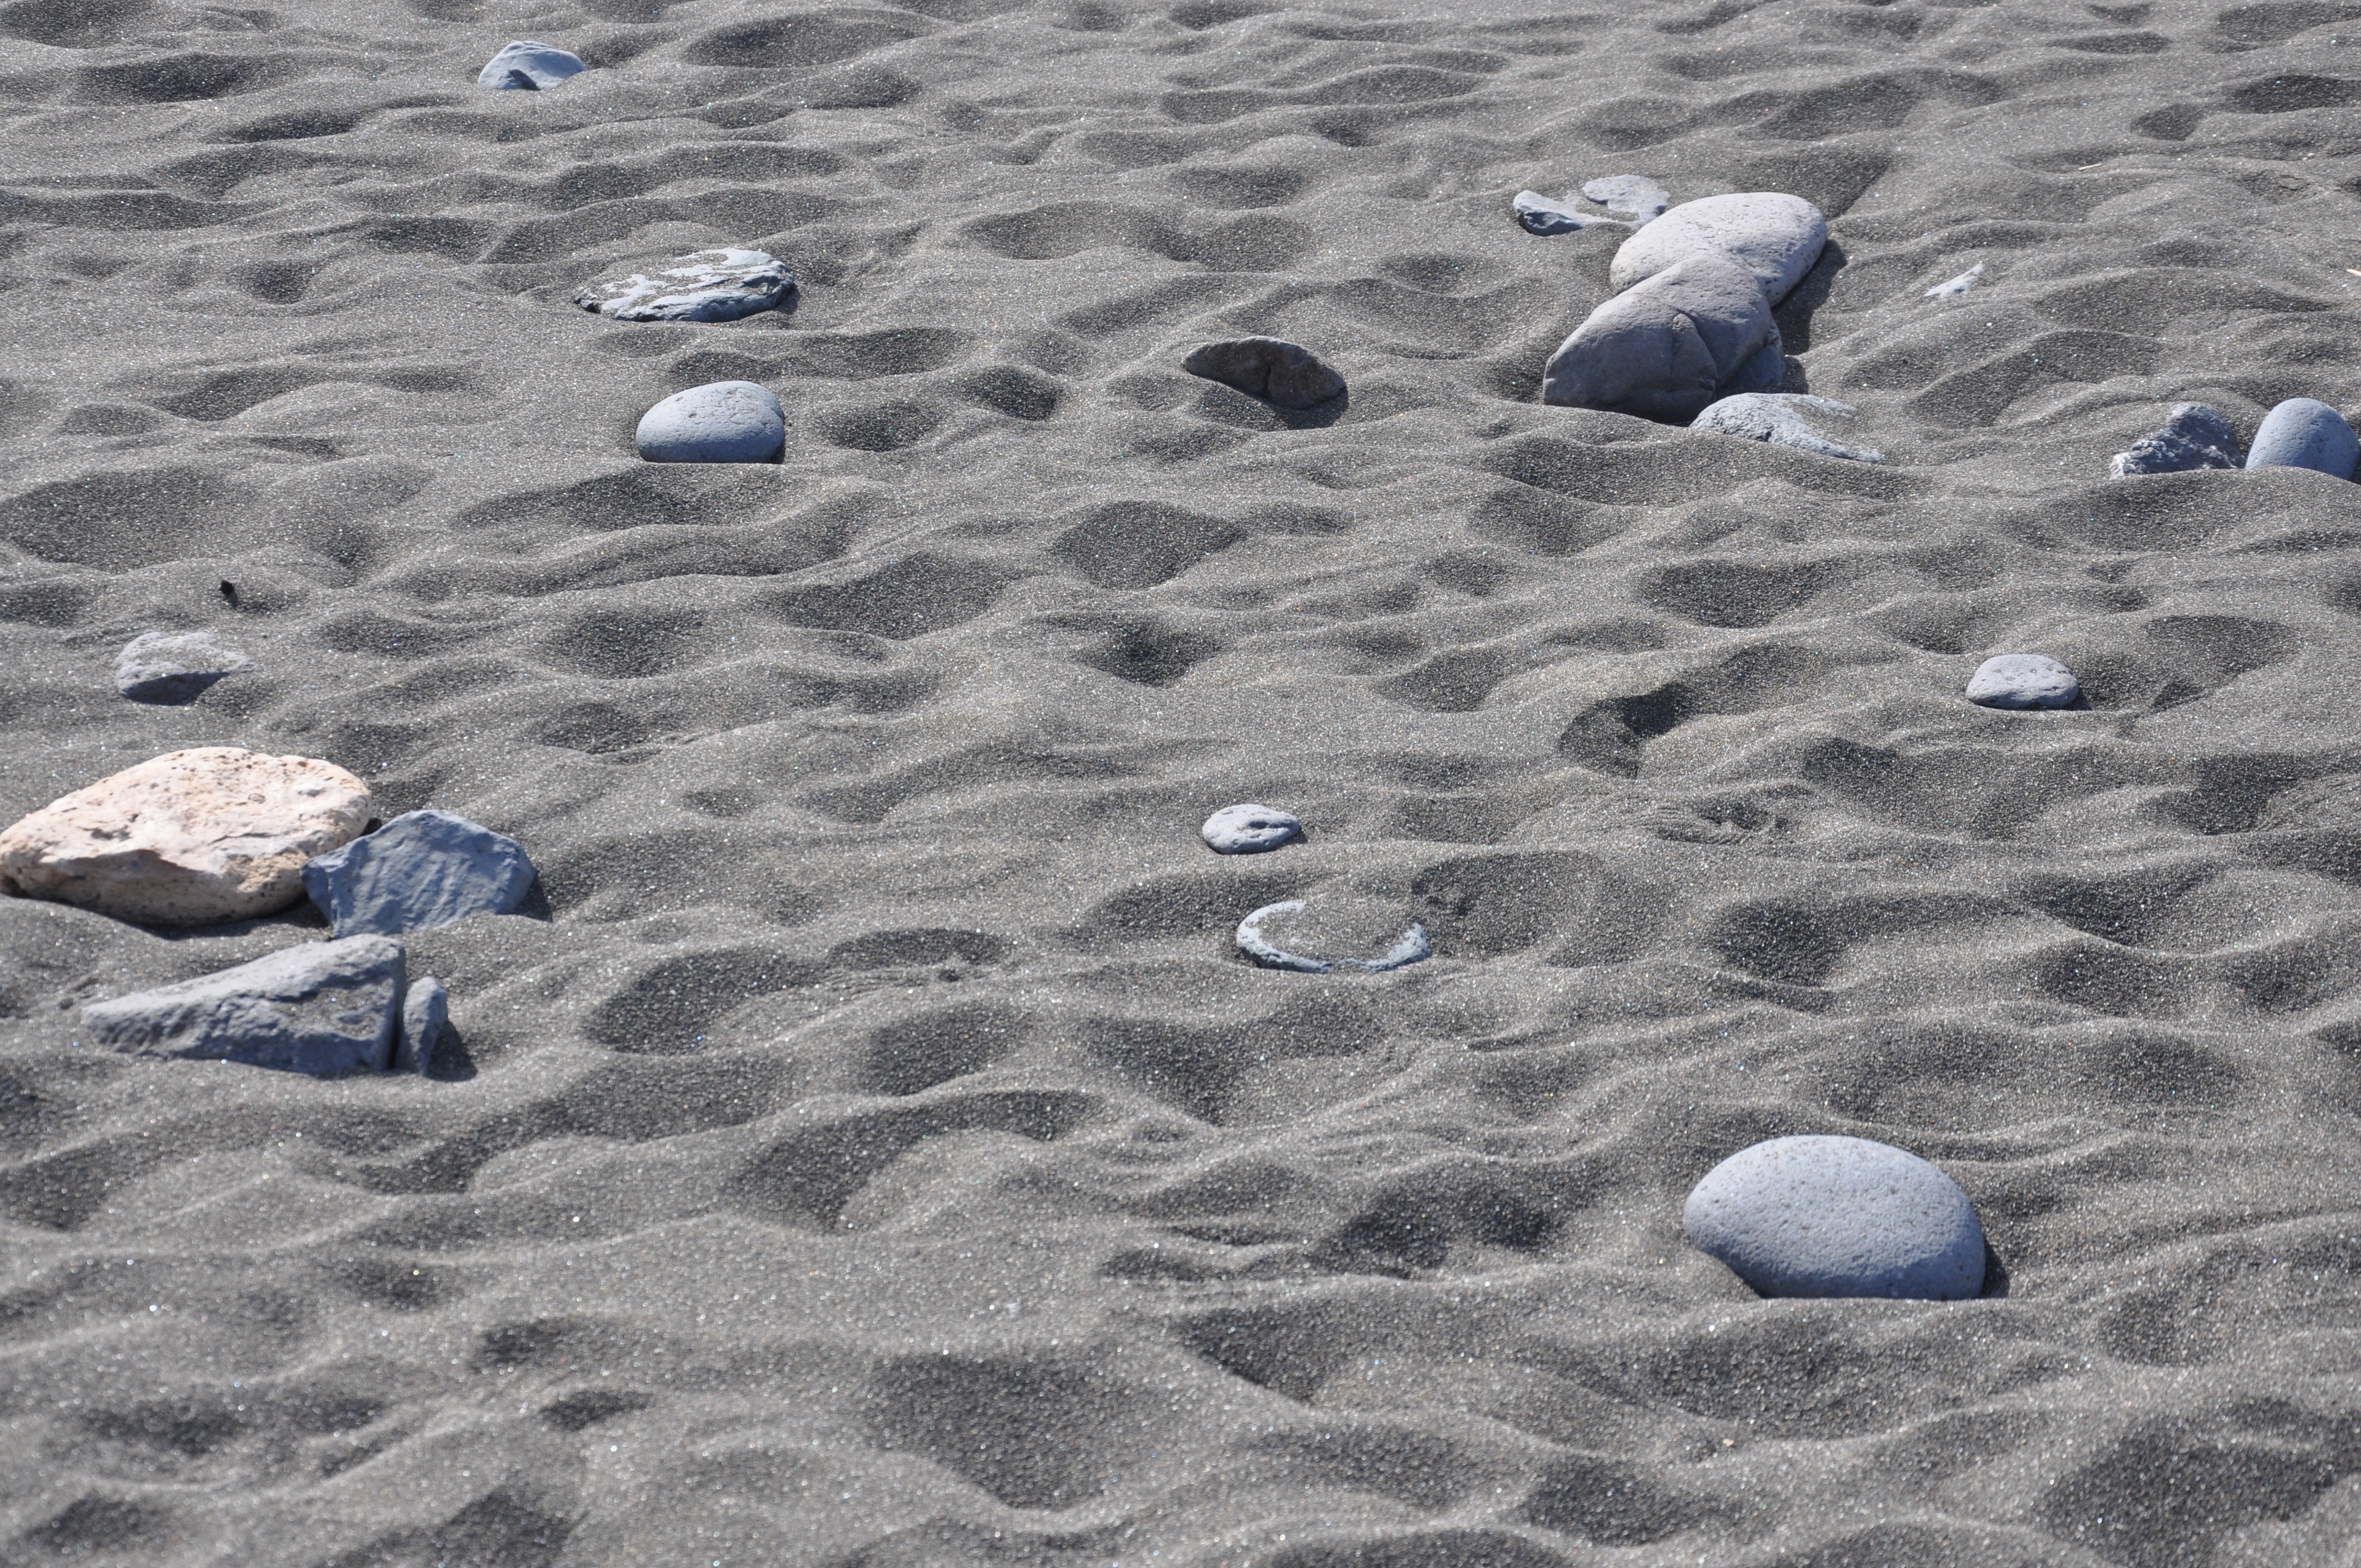
beach, sea, sand, ocean, track, stone, blue, material, mudflat